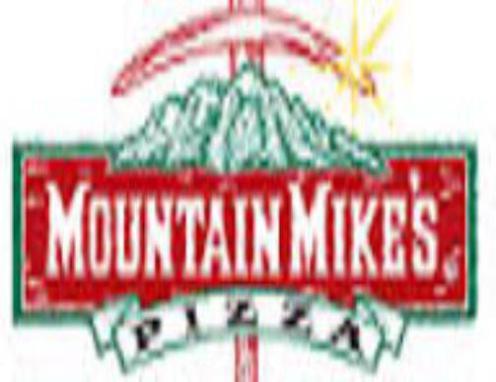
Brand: mountain mike's pizza
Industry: Food